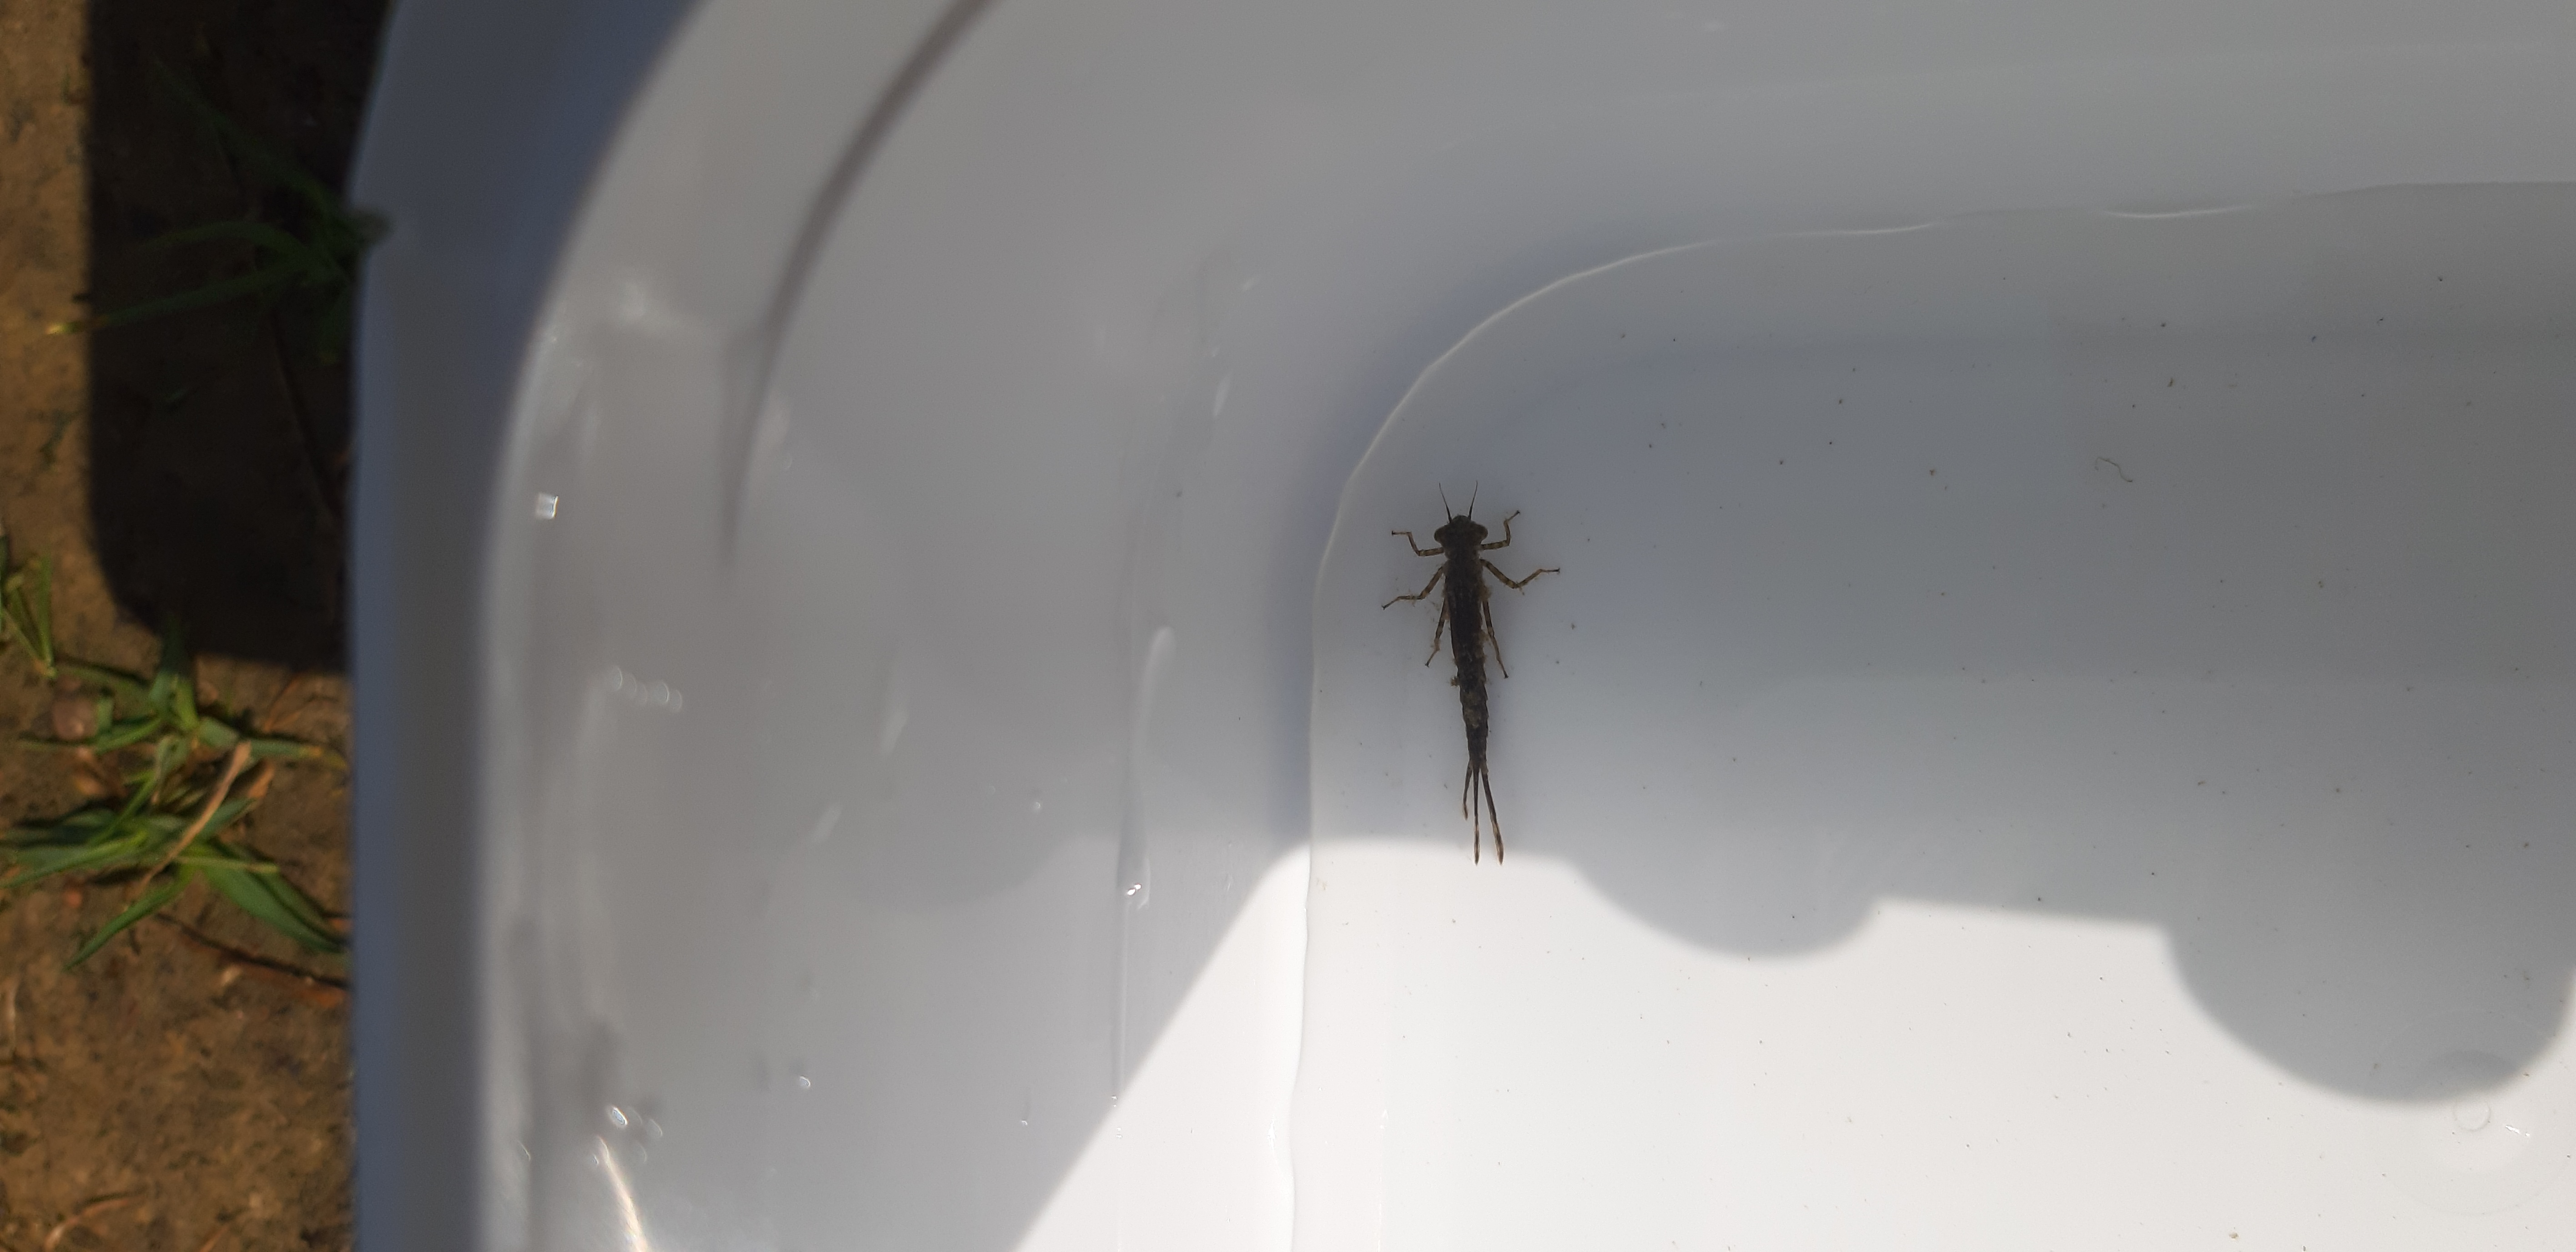
Macroinvertebrate group: damselflies